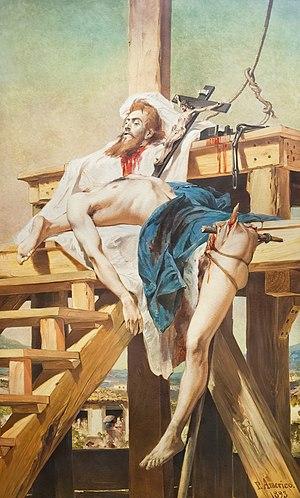
Le Brésil colonial correspond à l'histoire du Brésil couvrant la période allant de 1500, année de l'arrivée des Portugais sur ce territoire, à 1815.
Tiradentes escuartejado est une peinture de Pedro Américo. Elle représente la dépouille de Joaquim José da Silva Xavier, un révolutionnaire qui prôna l'indépendance du Brésil face au Portugal et qui fut pendu, puis écartelé par les autorités pour avoir tenté de déclencher une rébellion.